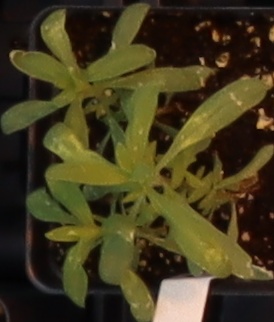
Label: Kochia